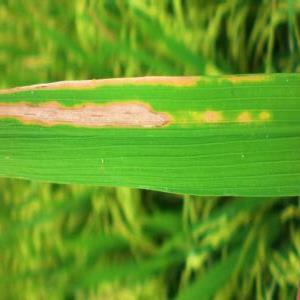
Disease: Bacterialblight